Kokomo, Indiana

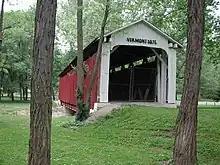
The Vermont Covered Bridge – Another attraction to be found in Highland Park

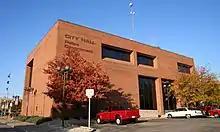
City Hall and Police Department building.

The following is a list of all the buildings in Kokomo, Indiana, that are listed in the National Register of Historic Places (NRHP):